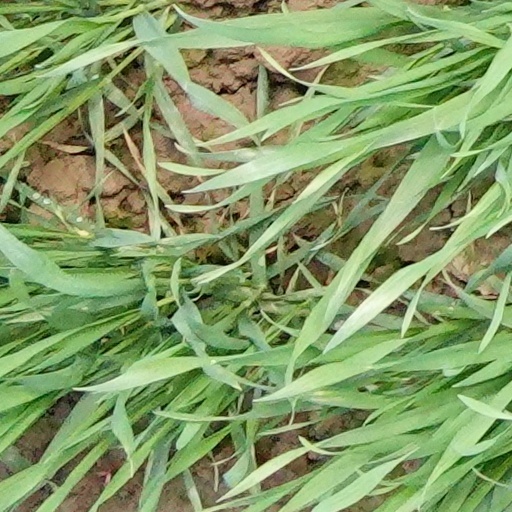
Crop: wheat